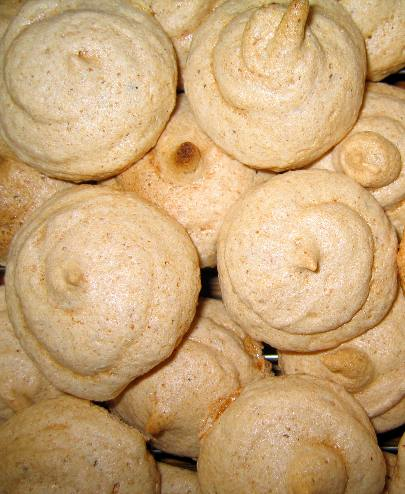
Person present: No